Peine forte et dure

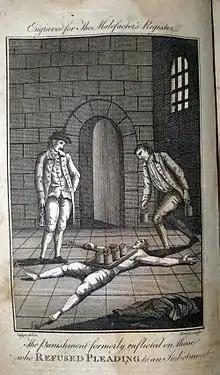
An engraving of the "peine forte et dure" inflicted on a prisoner (appearing in the "Malefactor's register" of 1780)

At the beginning of the thirteenth century, criminal cases in England could be tried either by ordeal or by judicial combat. Priests were involved in trials by ordeal, e.g. in heating the iron which the accused had to hold (and possibly letting it cool before the accused had to seize it). In 1215 the Fourth Lateran Council forbade clergy from participating in ordeals. The problem which this created for the legal system was solved by allowing the accused to submit to trial by jury as an alternative to trial by battle (which wasn't available for females or those accused by the community). But as trial by combat remained a (theoretical) option, the accused could not be forced into a jury trial; he had to submit to it voluntarily by entering a plea seeking judgment from the court; otherwise he was remanded back to prison.